Hum Kahan Ke Sachay Thay

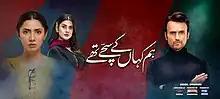
Official title card

Hum Kahan Ke Sachay Thay (English literal: As if we were truthful) is a Pakistani drama television series based on the novel of the same name by Umera Ahmad. Directed by Farooq Rind, the serial is co-produced by Soul Fry Films and MD Productions. It features Mahira Khan, Usman Mukhtar, and Kubra Khan in lead roles. It premiered on 1 August 2021 on Hum TV.